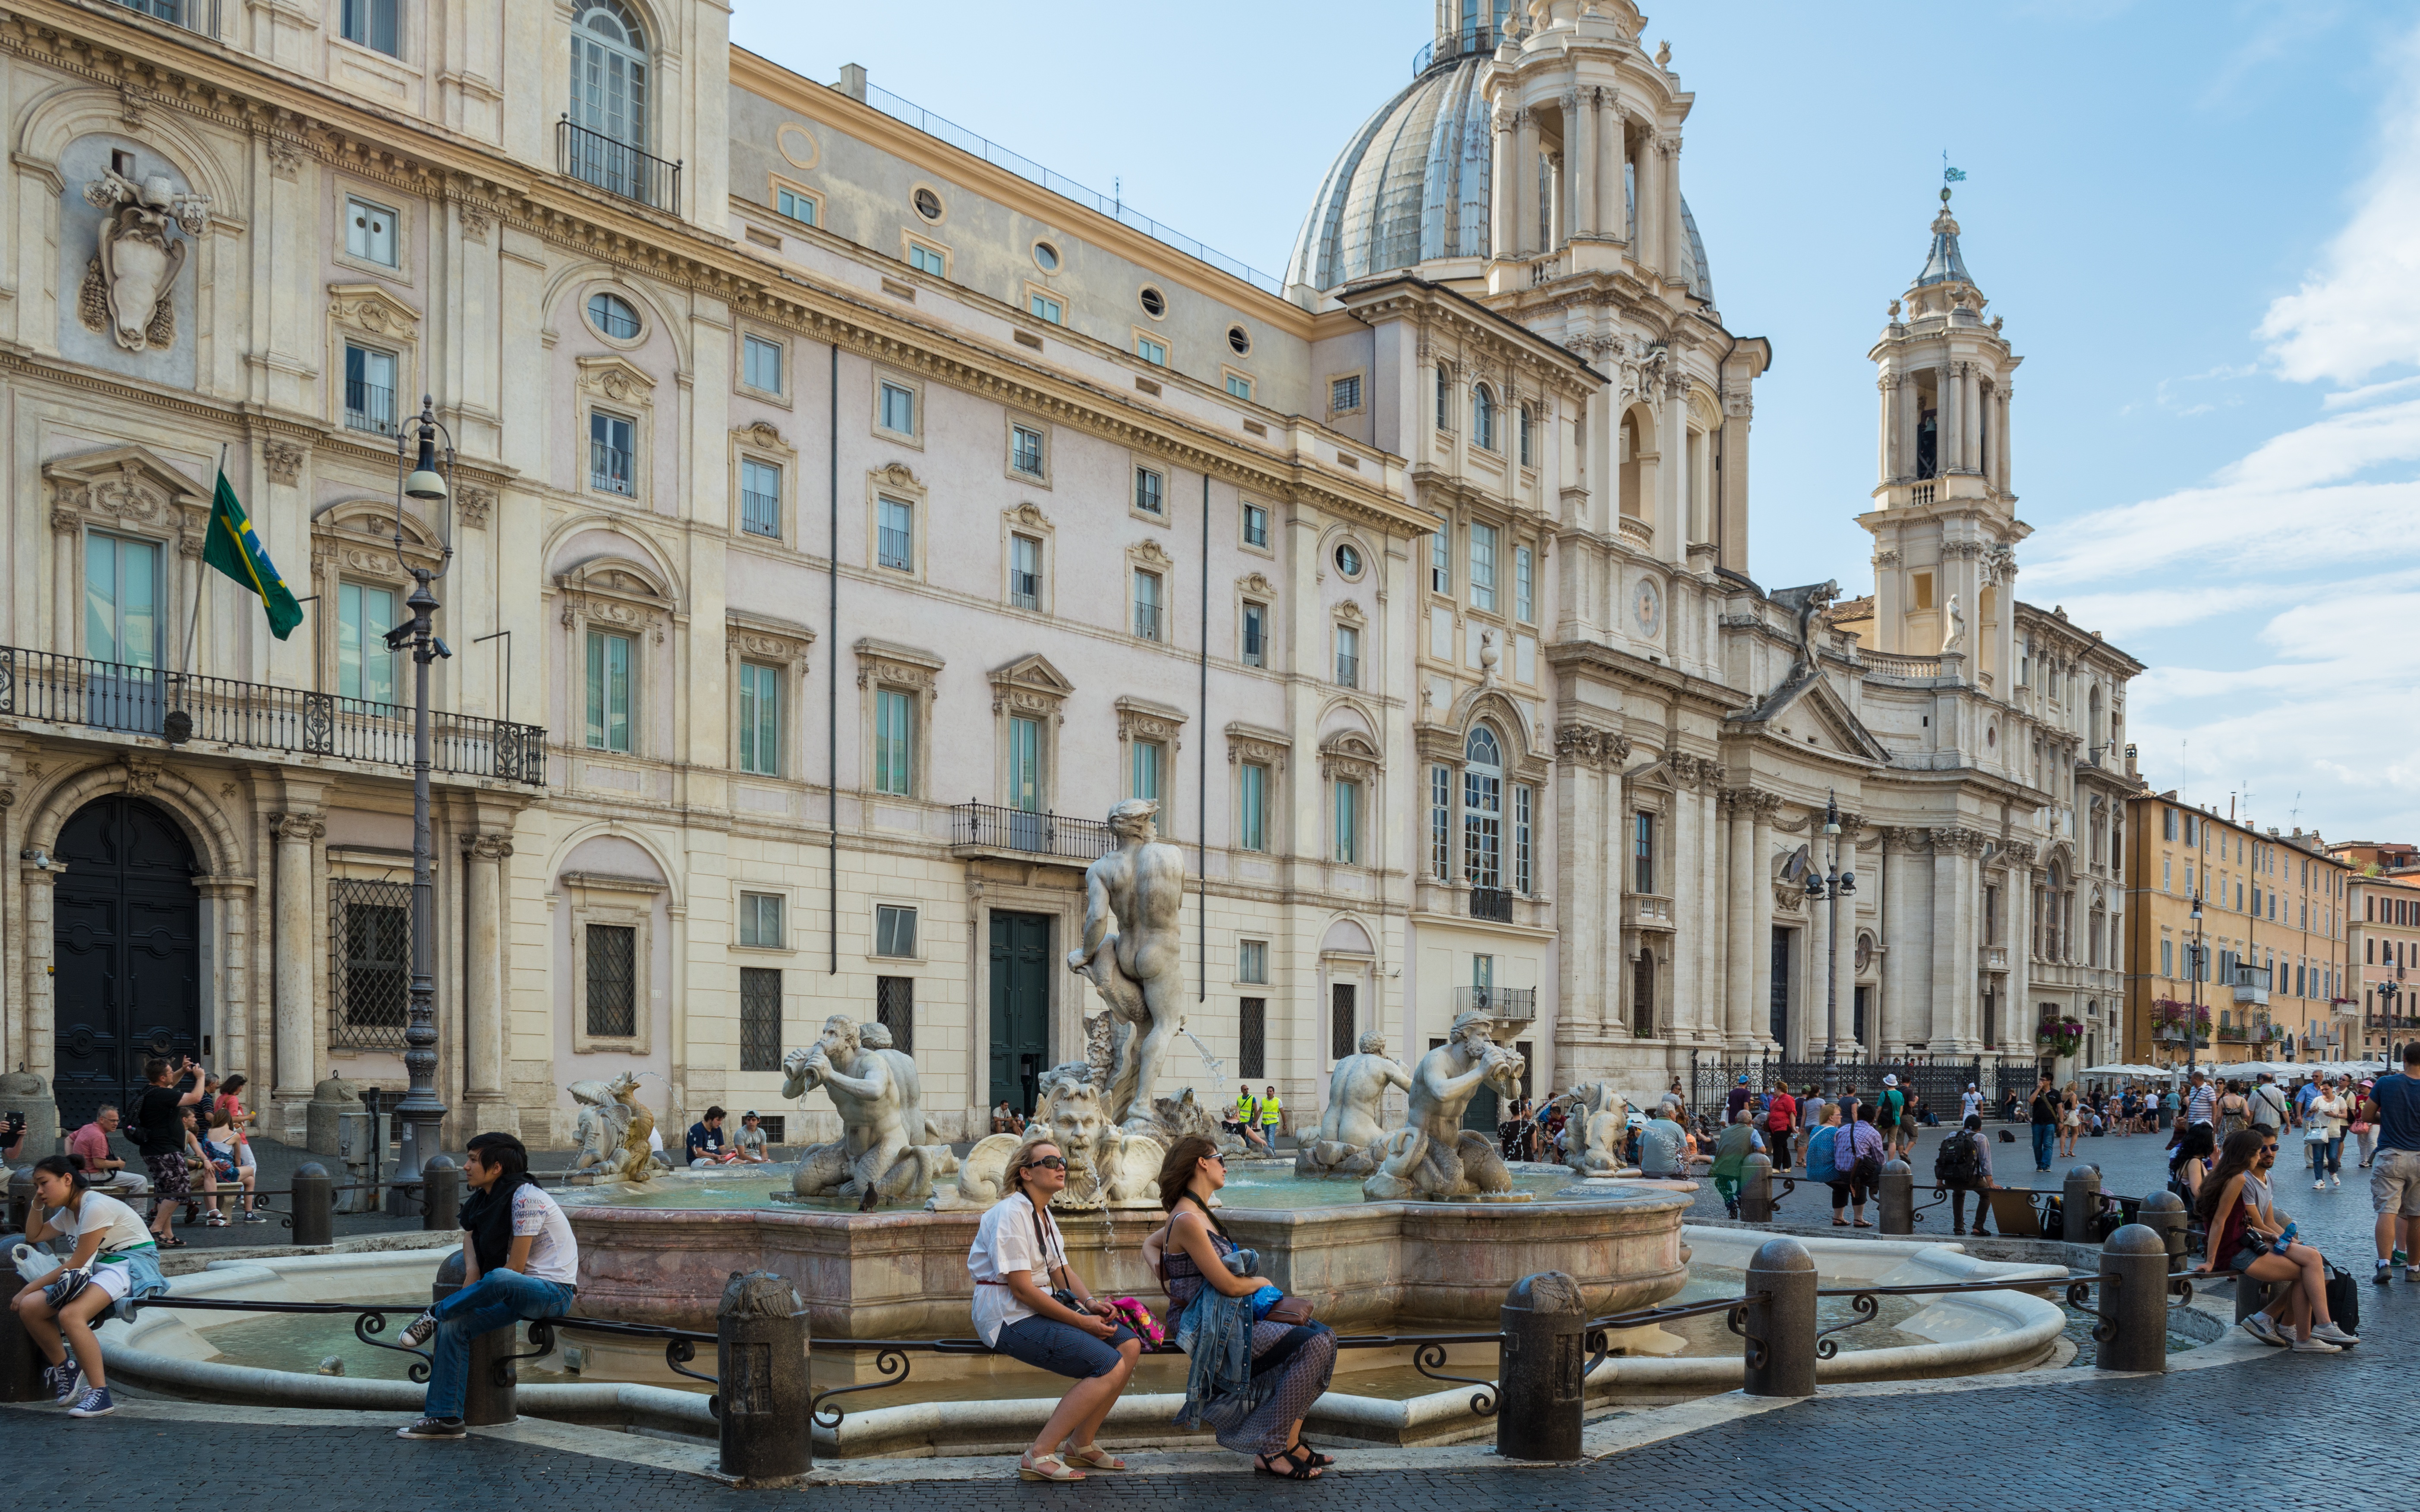
town, palace, city, canal, cityscape, downtown, plaza, landmark, italy, facade, tourism, waterway, rome, fountain, town square, basilica, brazil, water feature, embassy, tours, moor fountain, piazza navona, palazzo pamphili